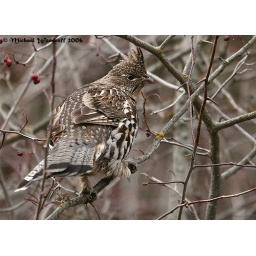
We used the car as a blind after Gina spotted this guy right by the road.Dalkena, Pend Oreille County, Washington10/27/2006